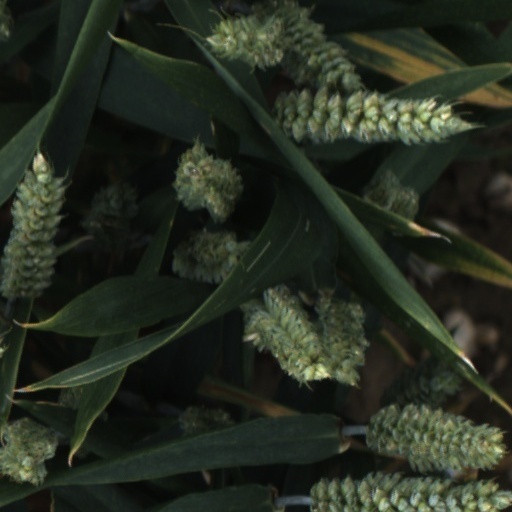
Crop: wheat